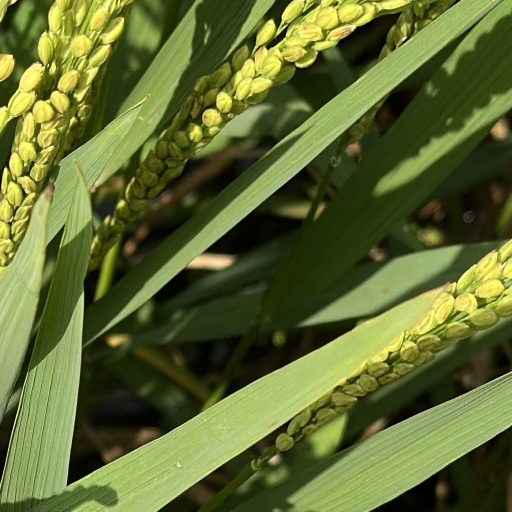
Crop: rice